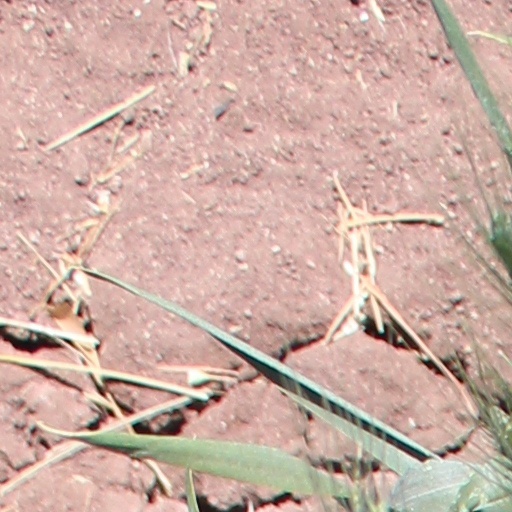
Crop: wheat